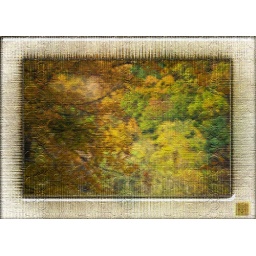
extruded fall color tapestry under glass for a lid on a oriental box